Ernst Haeckel

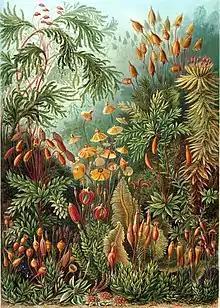
"Kunstformen" – plate 72: Muscinae

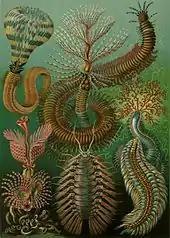
"Kunstformen" – plate 96: Chaetopoda

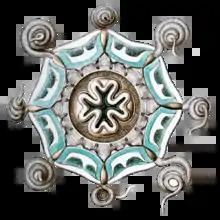
Medusa of Aeginura grimaldii (bottom view)

Darwin's 1859 book "On the Origin of Species" had immense popular influence, but although its sales exceeded its publisher's hopes it was a technical book rather than a work of popular science: long, difficult and with few illustrations. One of Haeckel's books did a great deal to explain his version of "Darwinism" to the world. It was a bestselling, provocatively illustrated book in German, titled "Natürliche Schöpfungsgeschichte", published in Berlin in 1868, and translated into English as "The History of Creation" in 1876. Until 1909, eleven editions had appeared, as well as 25 translations into other languages. The "Natürliche Schöpfungsgeschichte" cemented Haeckel's reputation as one of Germany's most forceful popularizers of science. His "Welträthsel" were reprinted ten times after the book's first publication in 1899; ultimately, over 400,000 copies were sold.